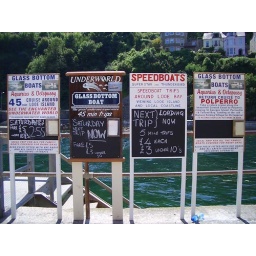
Advertising signs for boat trips along the river and around Looe Island at Looe, Cornwall, England